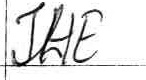
Label: the